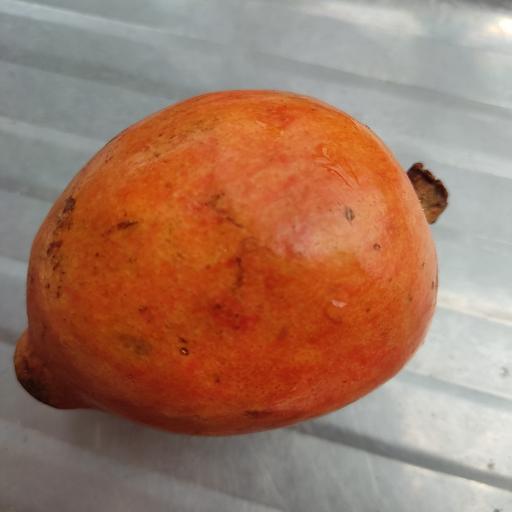
Crop type: Pomegranate